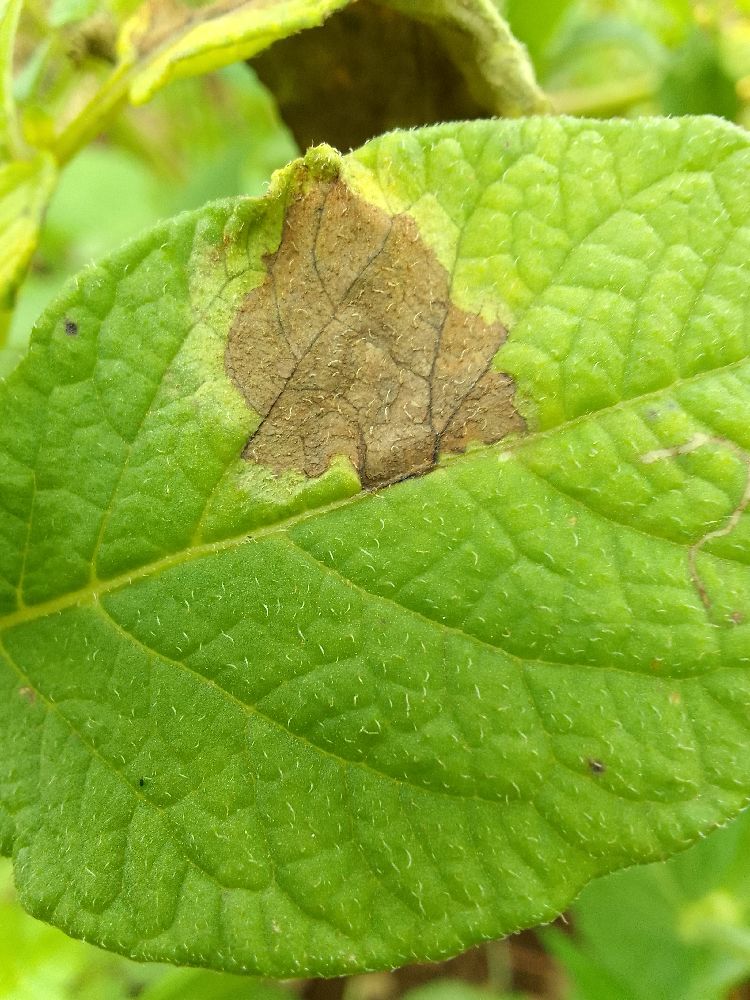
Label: Late blight